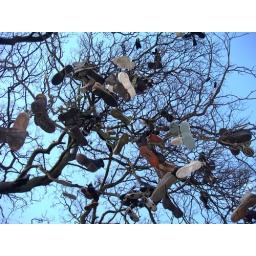
shoes grow on trees in newcastle